Min Bin

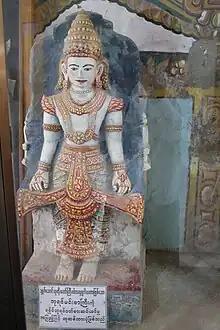
King Min Bin Statue

The king died in January 1554, and was succeeded by his eldest son and heir apparent Min Dikkha. His legacy lived on. The defensive works he built up throughout the kingdom would deter another Toungoo invasion until 1580. He is also credited with creating a naval fleet that dominated the Bay of Bengal, which in the following century would enable Arakan to control the entire 1600-km coastline from the Sundarbans to the Gulf of Martaban. His 22-year reign transformed Mrauk-U into a major regional power, a status which Mrauk-U would maintain well into the second half of the 17th century.